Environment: real
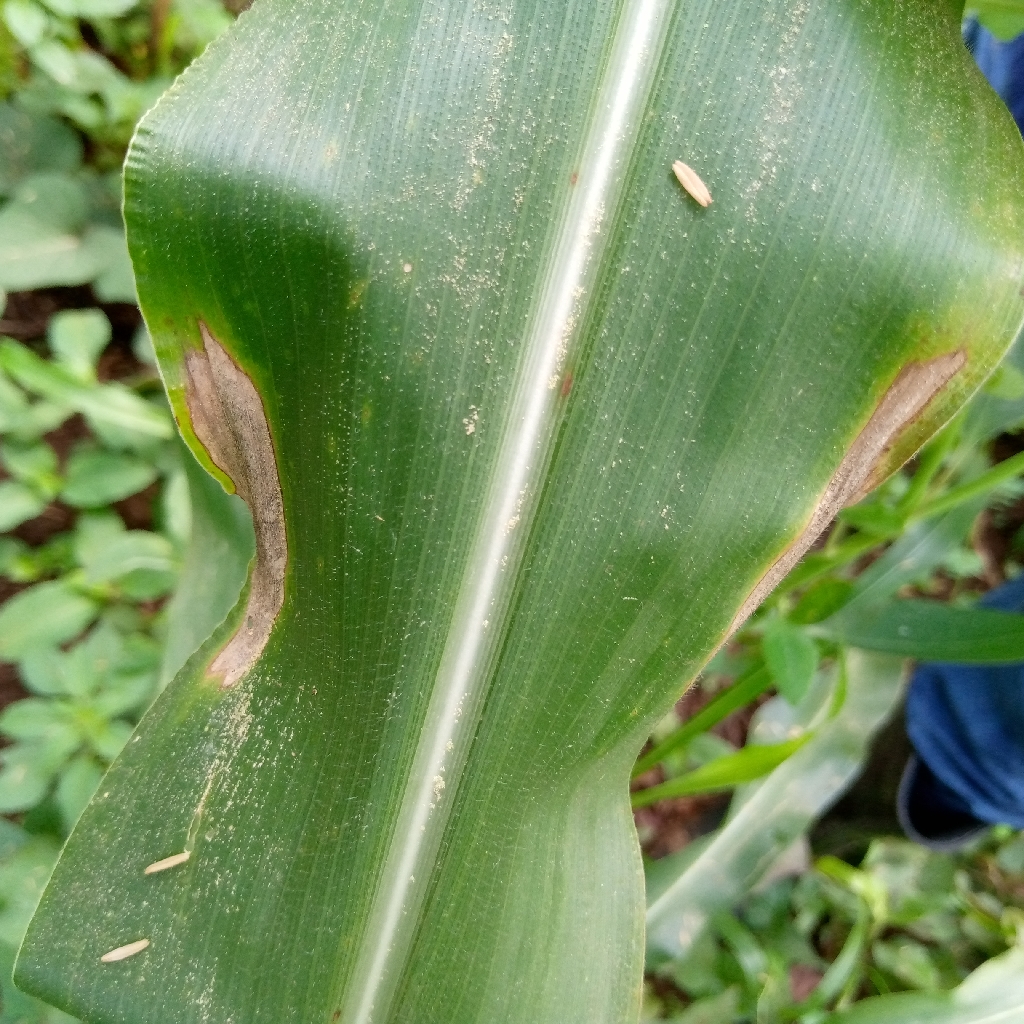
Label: northern_corn_leaf_blight